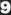
Number: 9